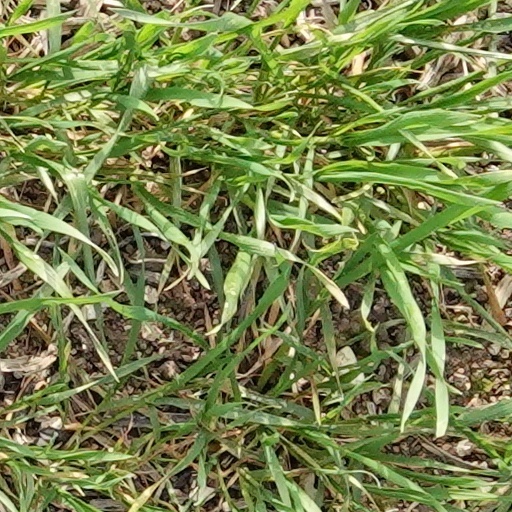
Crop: wheat